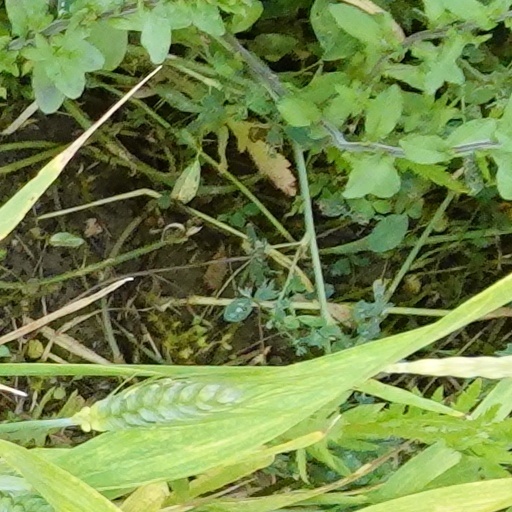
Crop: wheat